Ghana FA Cup

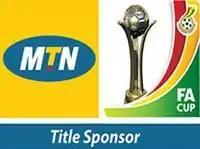
Logo used from 2010 to 2021.

The Ghana FA Cup, currently known as the MTN FA Cup for sponsorship purposes, is the annual knockout competition in Ghanaian football created in 1958, a year after the independence of Ghana. Open to all Ghanaian football clubs, the competition was put on an 8-year hiatus between 2002 and 2010.